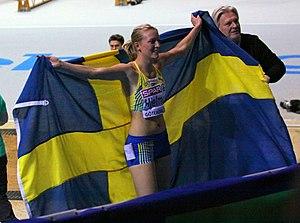
Moa Hjelmer est une athlète suédoise spécialiste du 200 mètres et du 400 mètres, championne d'Europe du 400 m en 2012 à Helsinki.